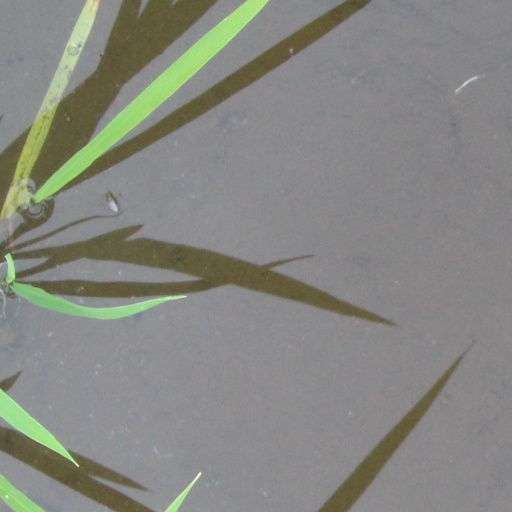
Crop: rice